Dune

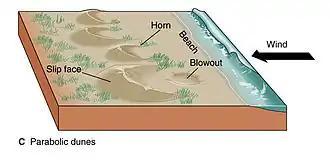
Schematic of coastal parabolic dunes

Star dunes are pyramidal sand mounds with slipfaces on three or more arms that radiate from the high center of the mound. They tend to accumulate in areas with multidirectional wind regimes. Star dunes grow upward rather than laterally. They dominate the Grand Erg Oriental of the Sahara. In other deserts, they occur around the margins of the sand seas, particularly near topographic barriers. In the southeast Badain Jaran Desert of China, the star dunes are up to 500 metres tall and may be the tallest dunes on Earth.